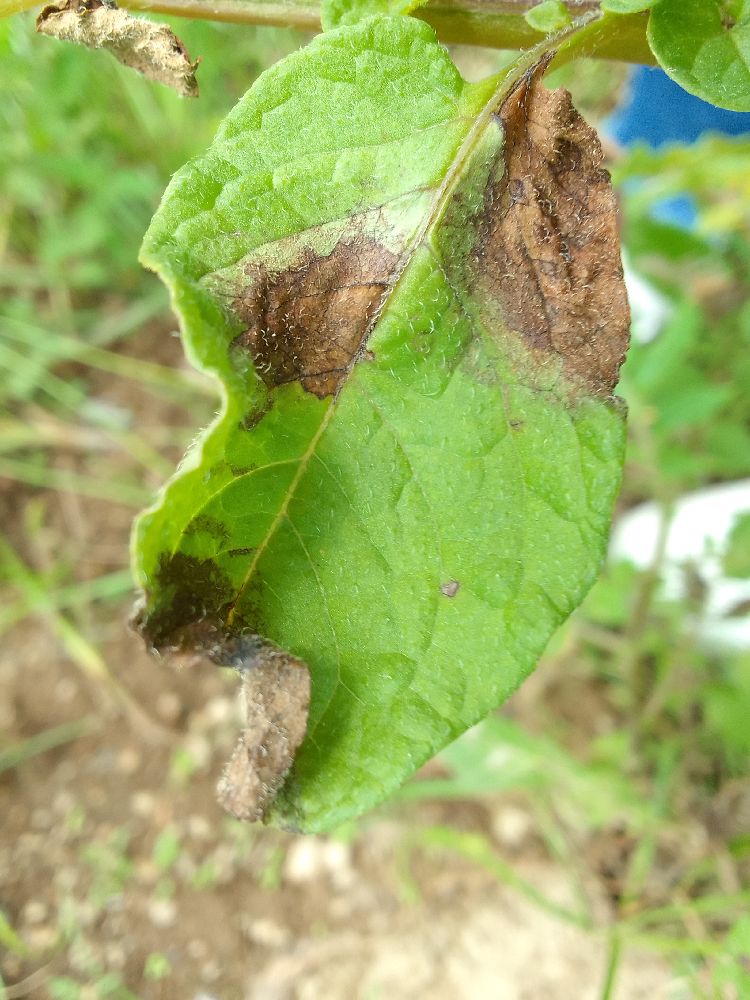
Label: Late blight